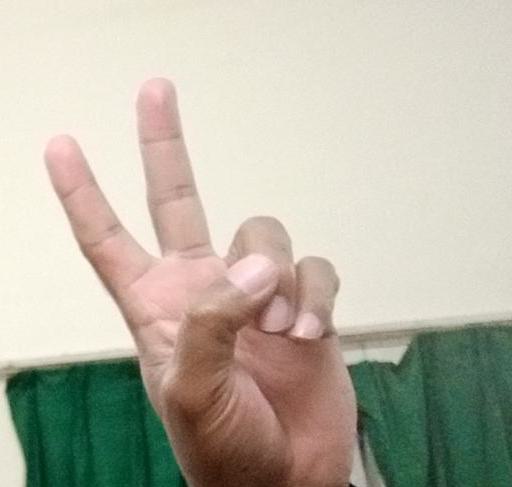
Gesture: peace